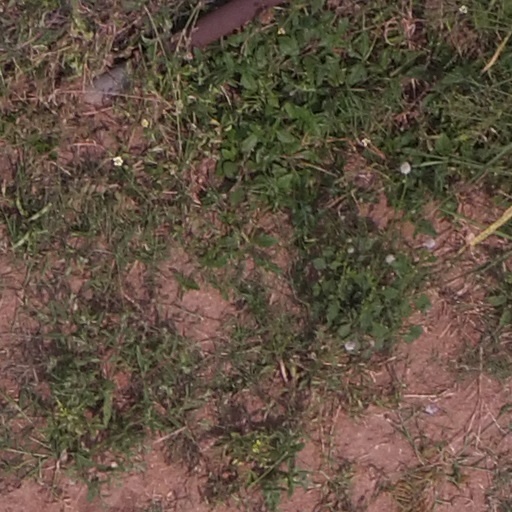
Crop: maize; corn